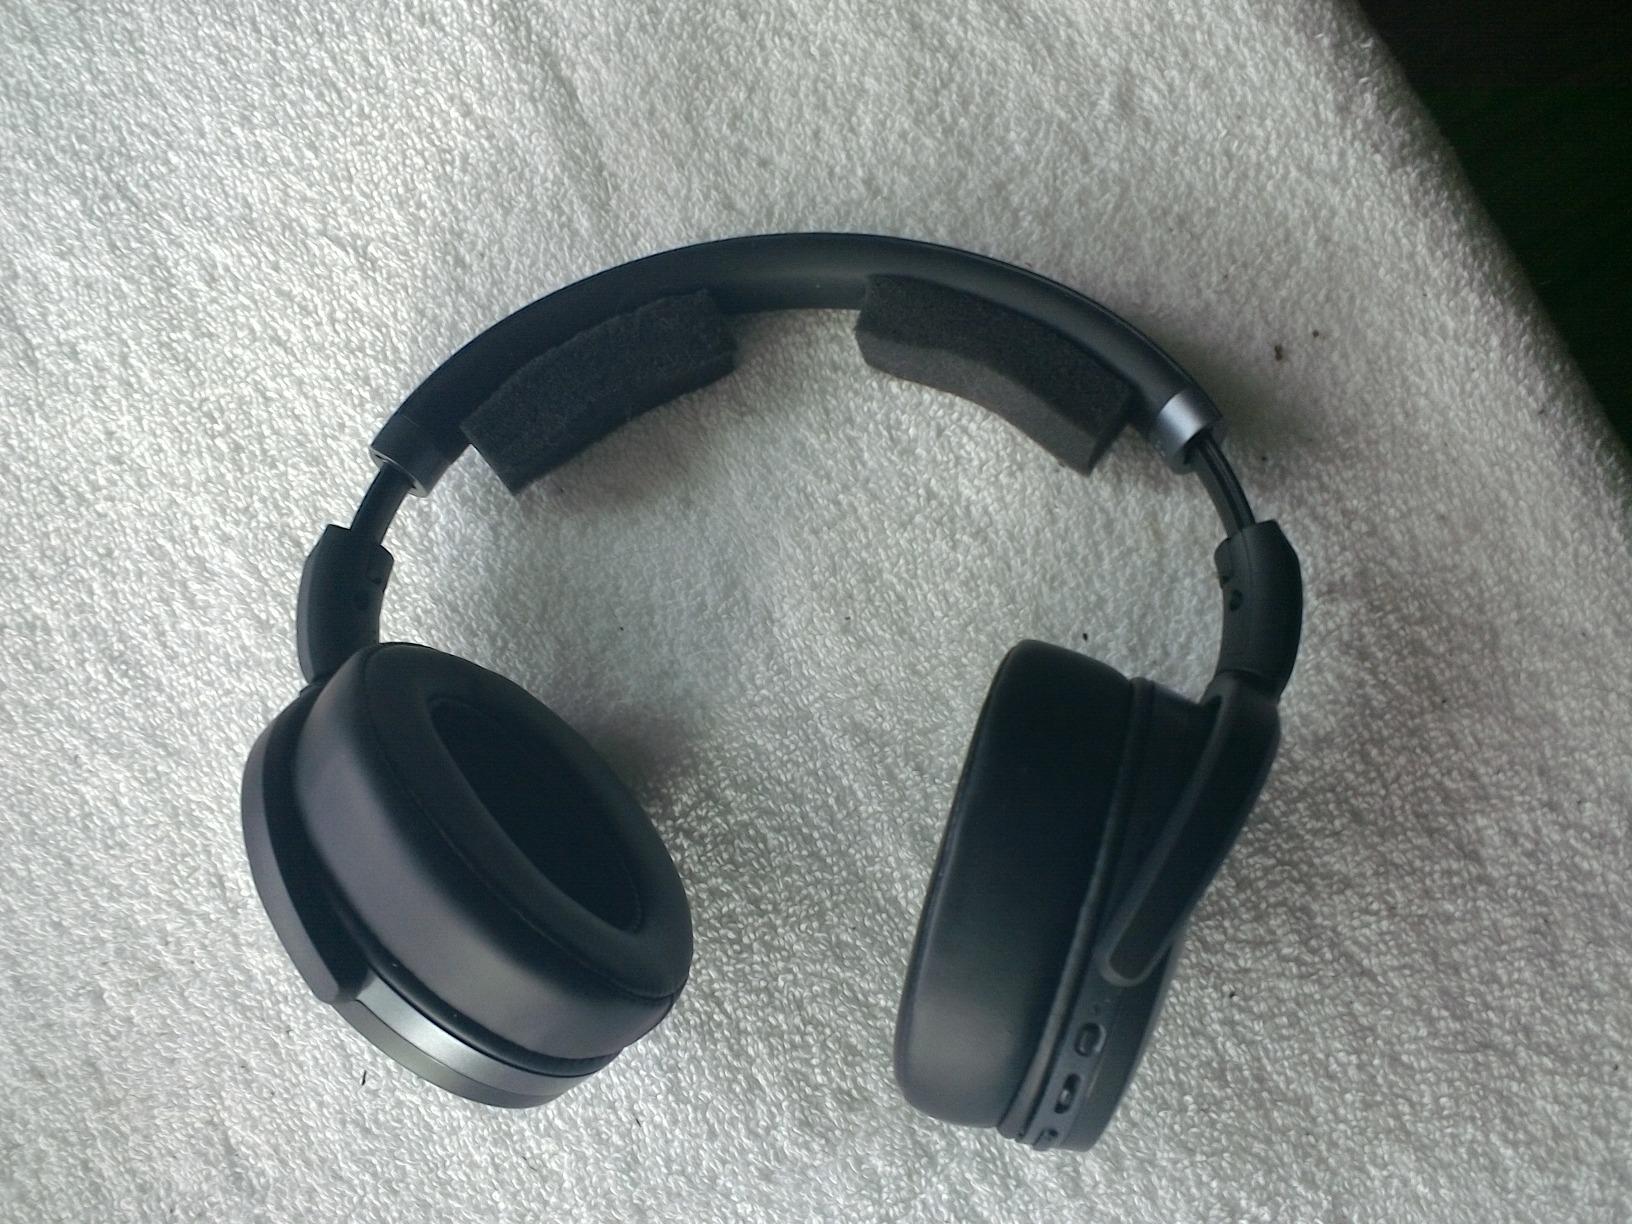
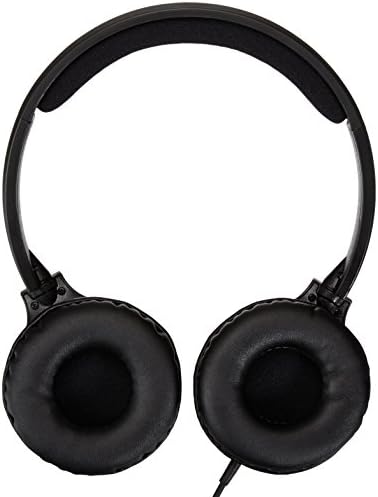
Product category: headphones
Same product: no